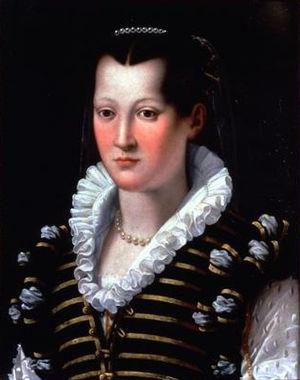
Alessandro Allori ou Alexandre Allori, élève et fils adoptif du Bronzino, est un peintre florentin maniériste.